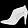
Label: Ankle boot